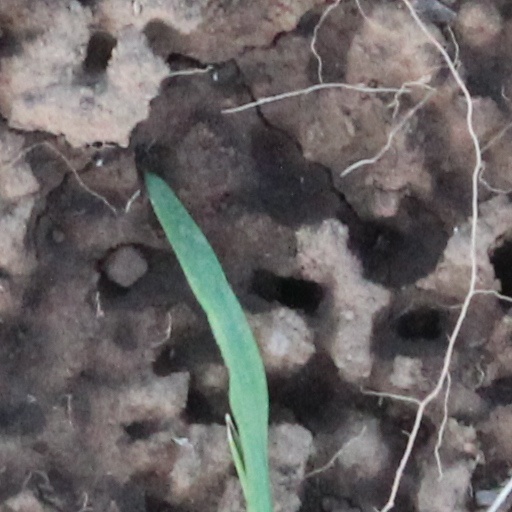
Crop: wheat